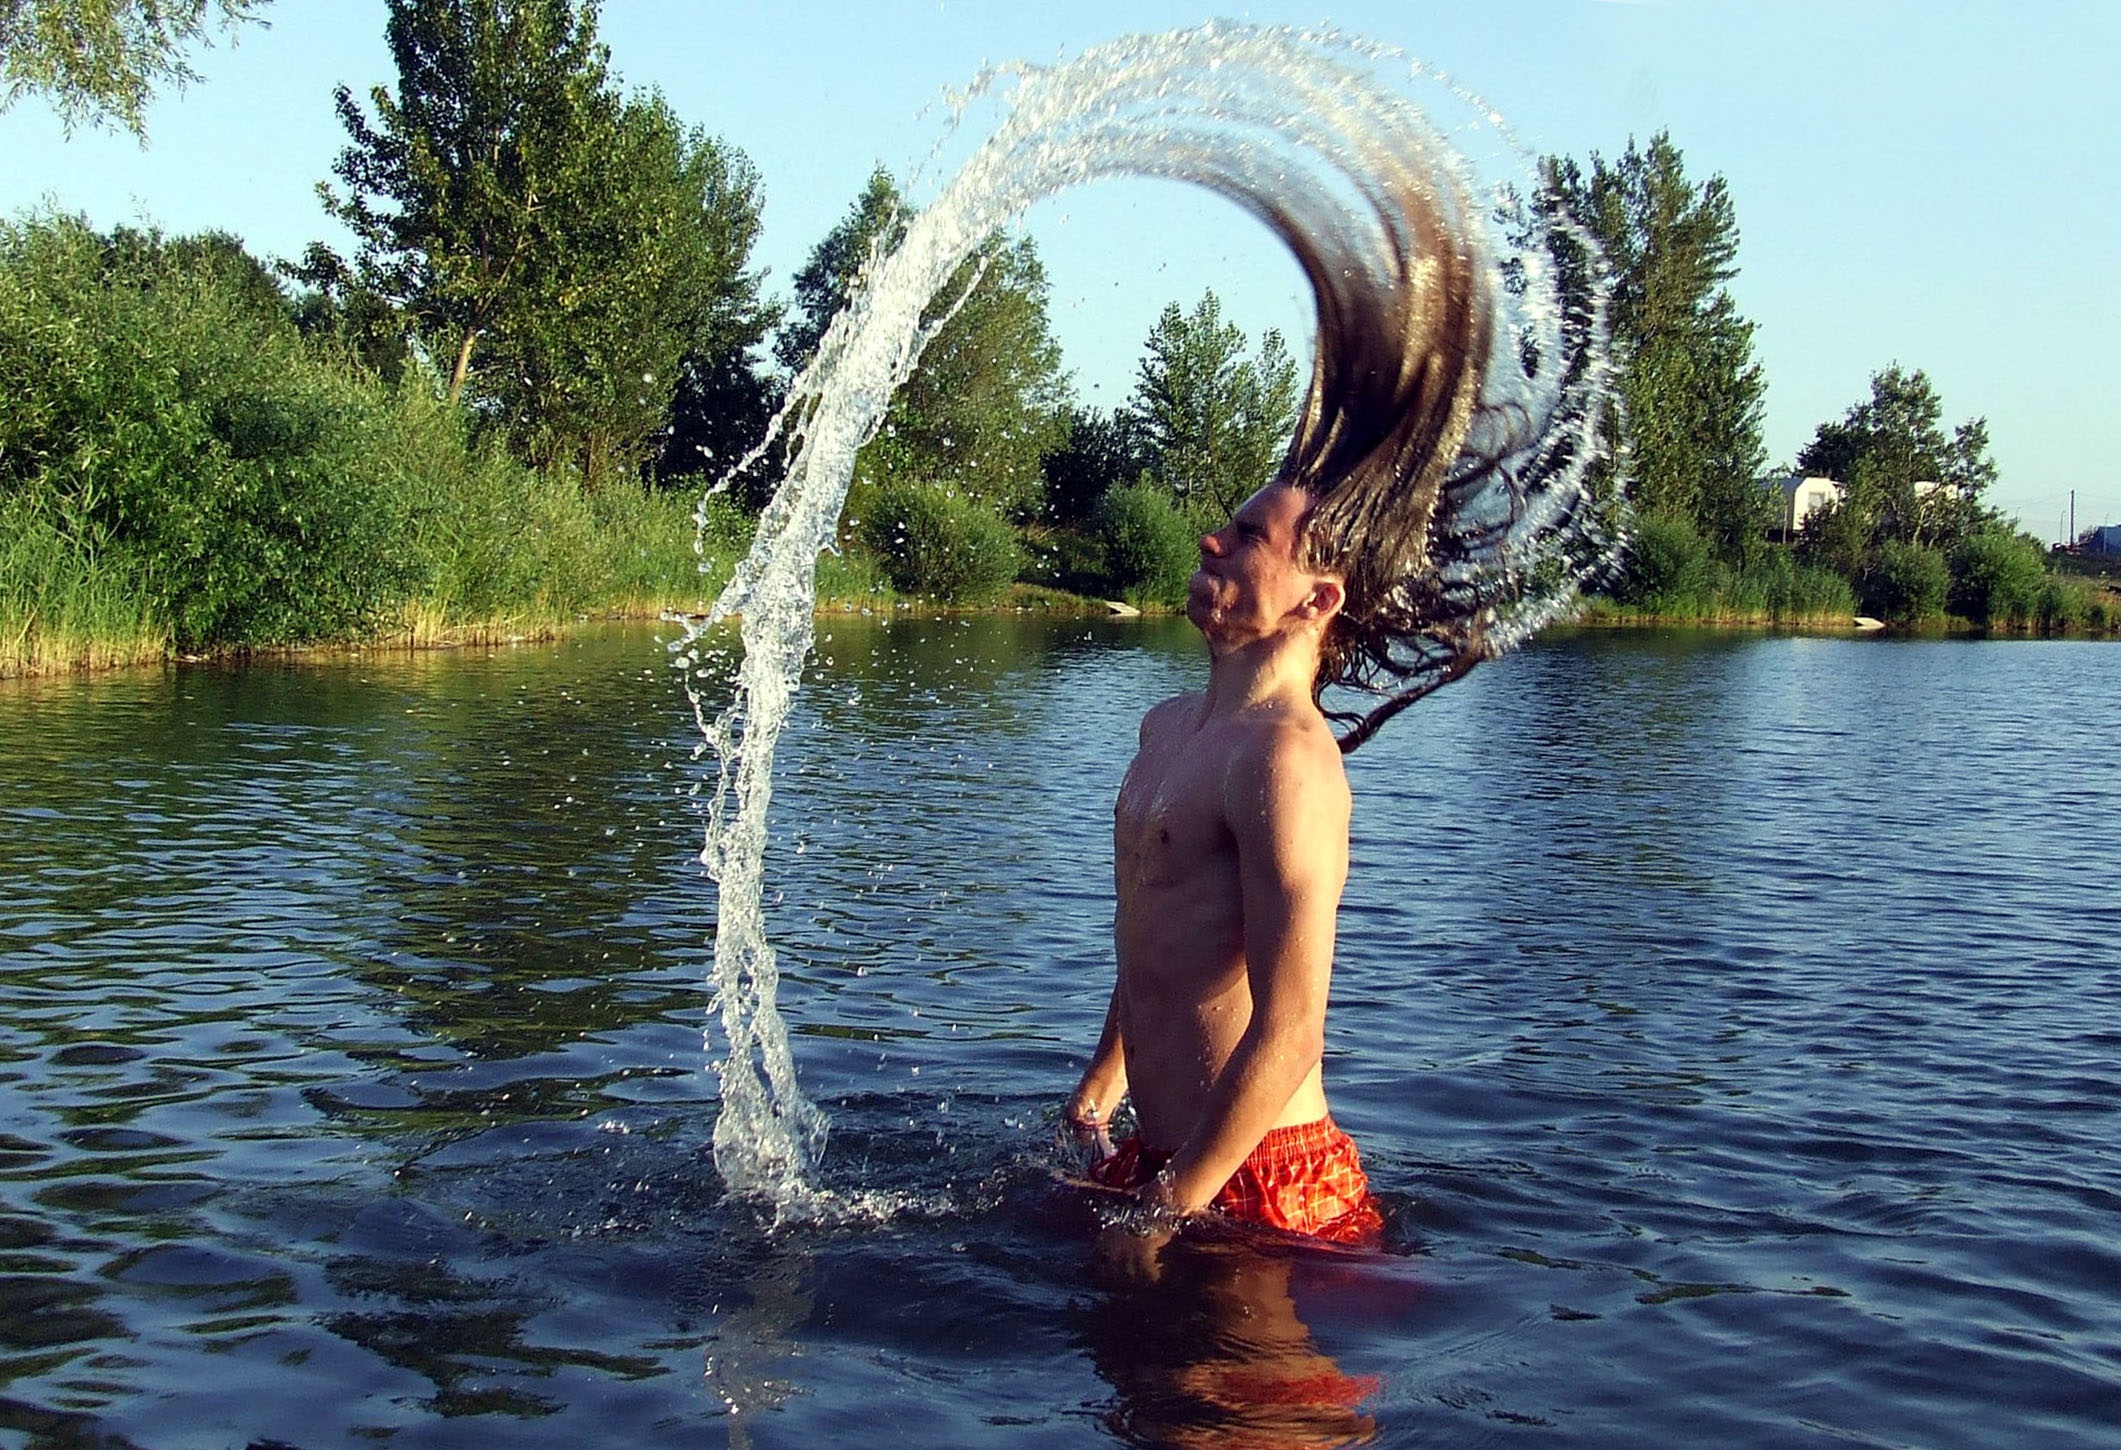
water, outdoor, hair, wet, river, splash, movement, swimming, bath, mood, water feature, moment, radius, physical fitness